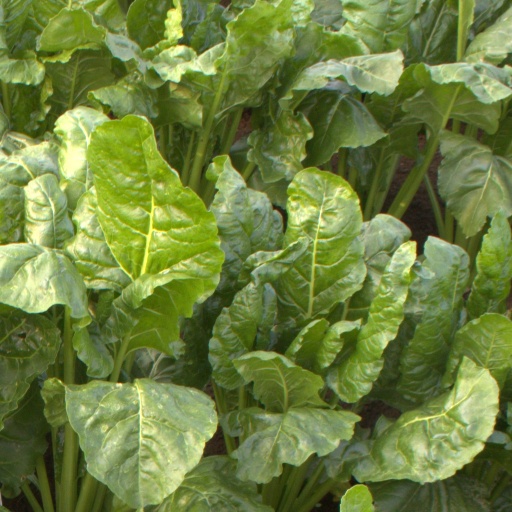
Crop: sugar beet